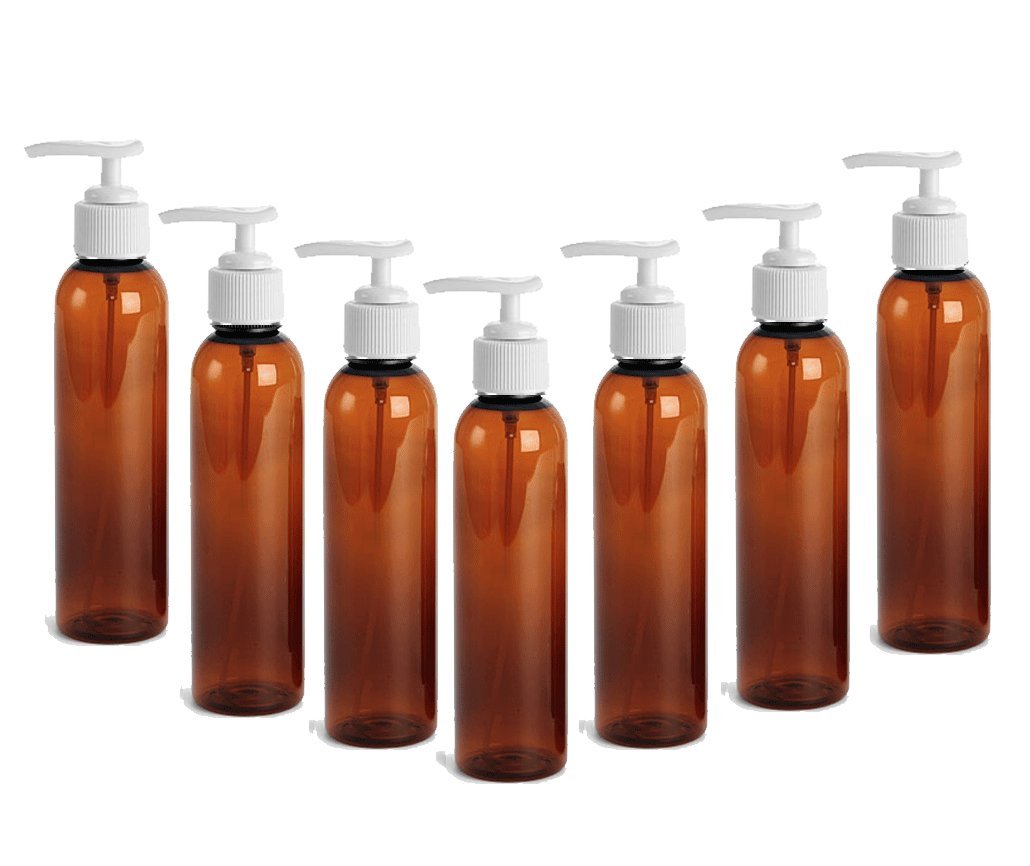
Grand Parfums 8 Oz Amber Plastic PET Bullet Cosmo Bottle with White Lotion Pump Dispenser (Set of 3) 240ml Empty Cosmetic Containers
Category: All Beauty
3 PET plastic Lotion Pump Bottles by Grand Parfums, in Dark Amber Color. Easy to Use Lotion Pump for Soaps, Shampoo, Conditioner. 240ml size, 8 Oz. Stunning Transparent Plastic Lets your Product show Through
Features: 3 PET plastic Lotion Pump Bottles by Grand Parfums, in Dark Amber Color | Easy to Use Lotion Pump for Soaps, Shampoo, Conditoner | Stunning Transparent Plastic Lets your Product show Through | 240ml size, 8 Oz